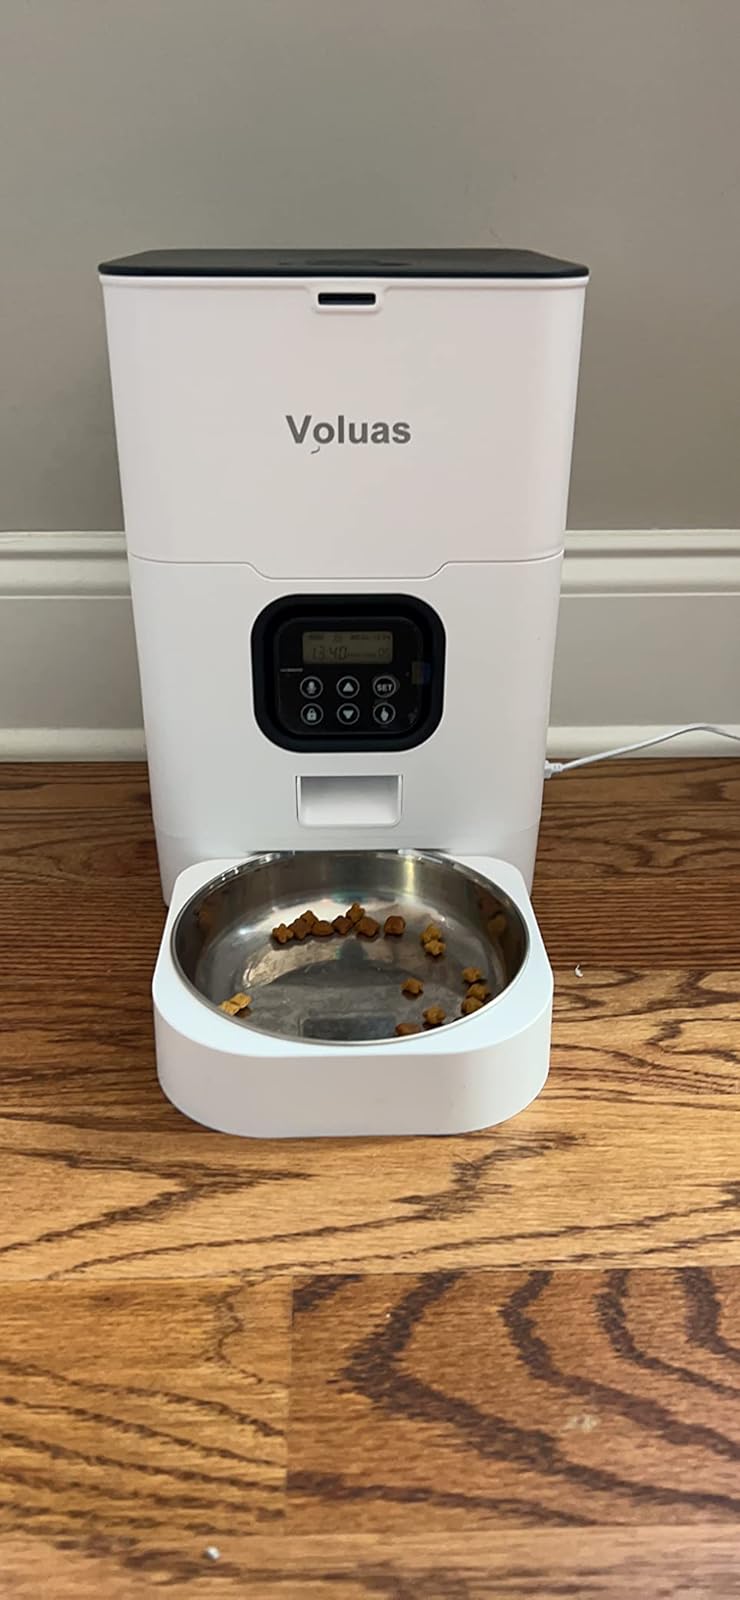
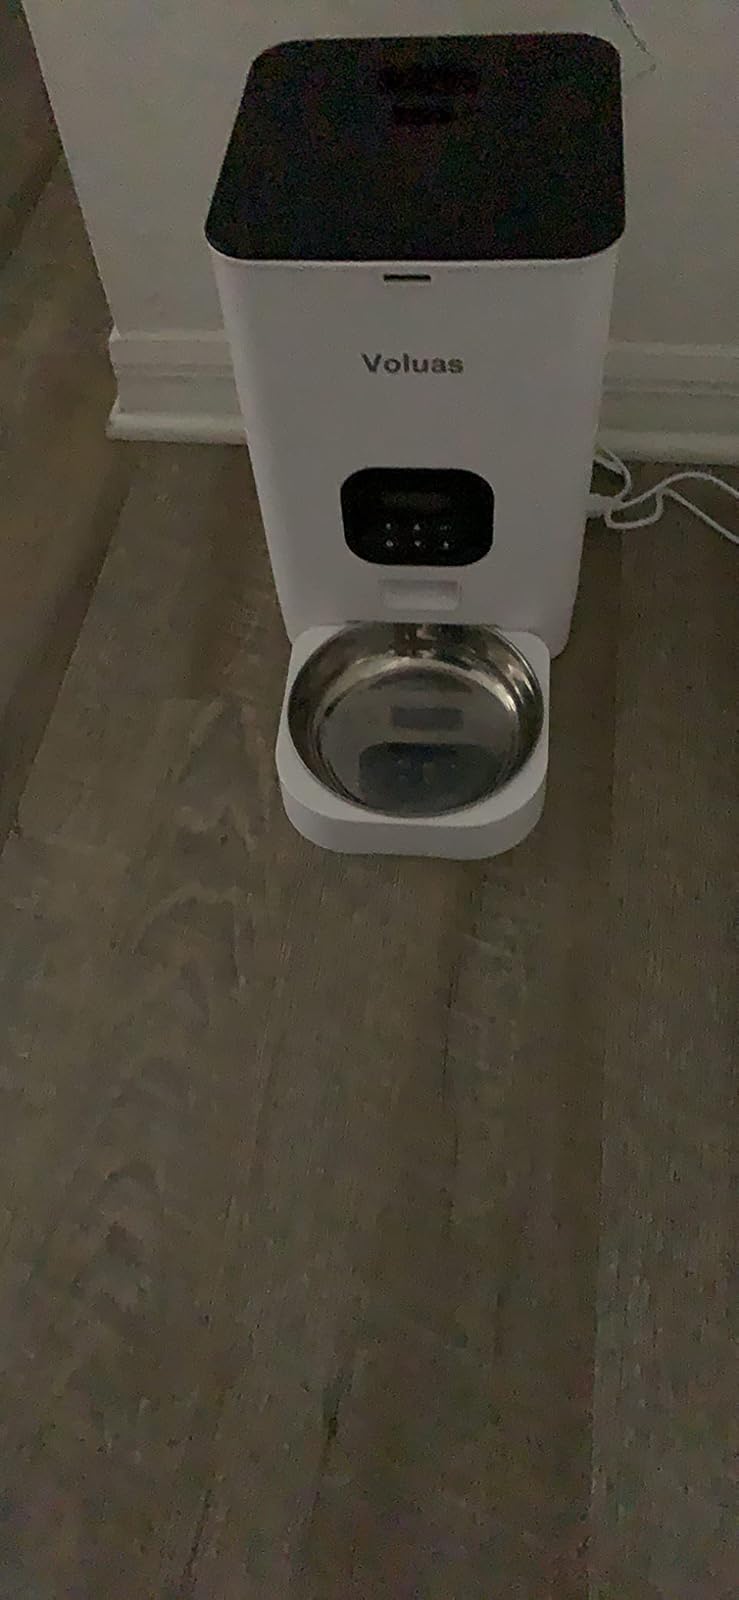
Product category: items_feeder
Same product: yes